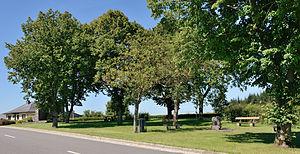
Luxembourg, commune de Kiischpelt